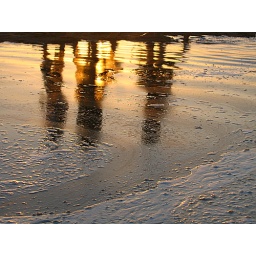
tide comes in at ocean beach